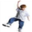
Label: boy